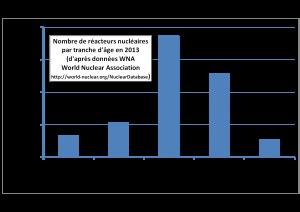
Une centrale nucléaire est un site industriel destiné à la production d'électricité et dont la chaudière est constituée d'un ou plusieurs réacteurs nucléaires ayant pour source d'énergie un combustible nucléaire. La puissance électrique d'une centrale varie de quelques mégawatts à plusieurs milliers de mégawatts en fonction du nombre et du type de réacteur en service sur le site.